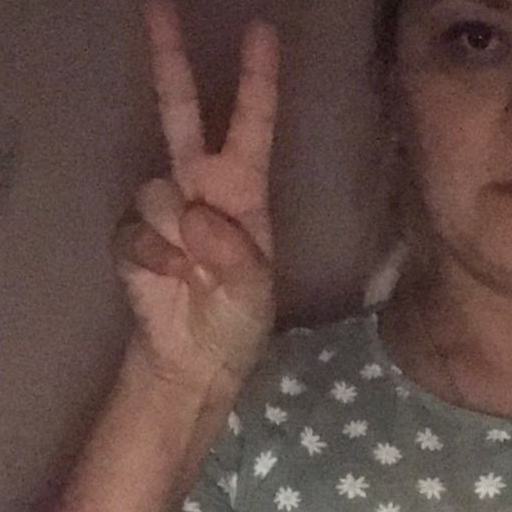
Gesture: peace